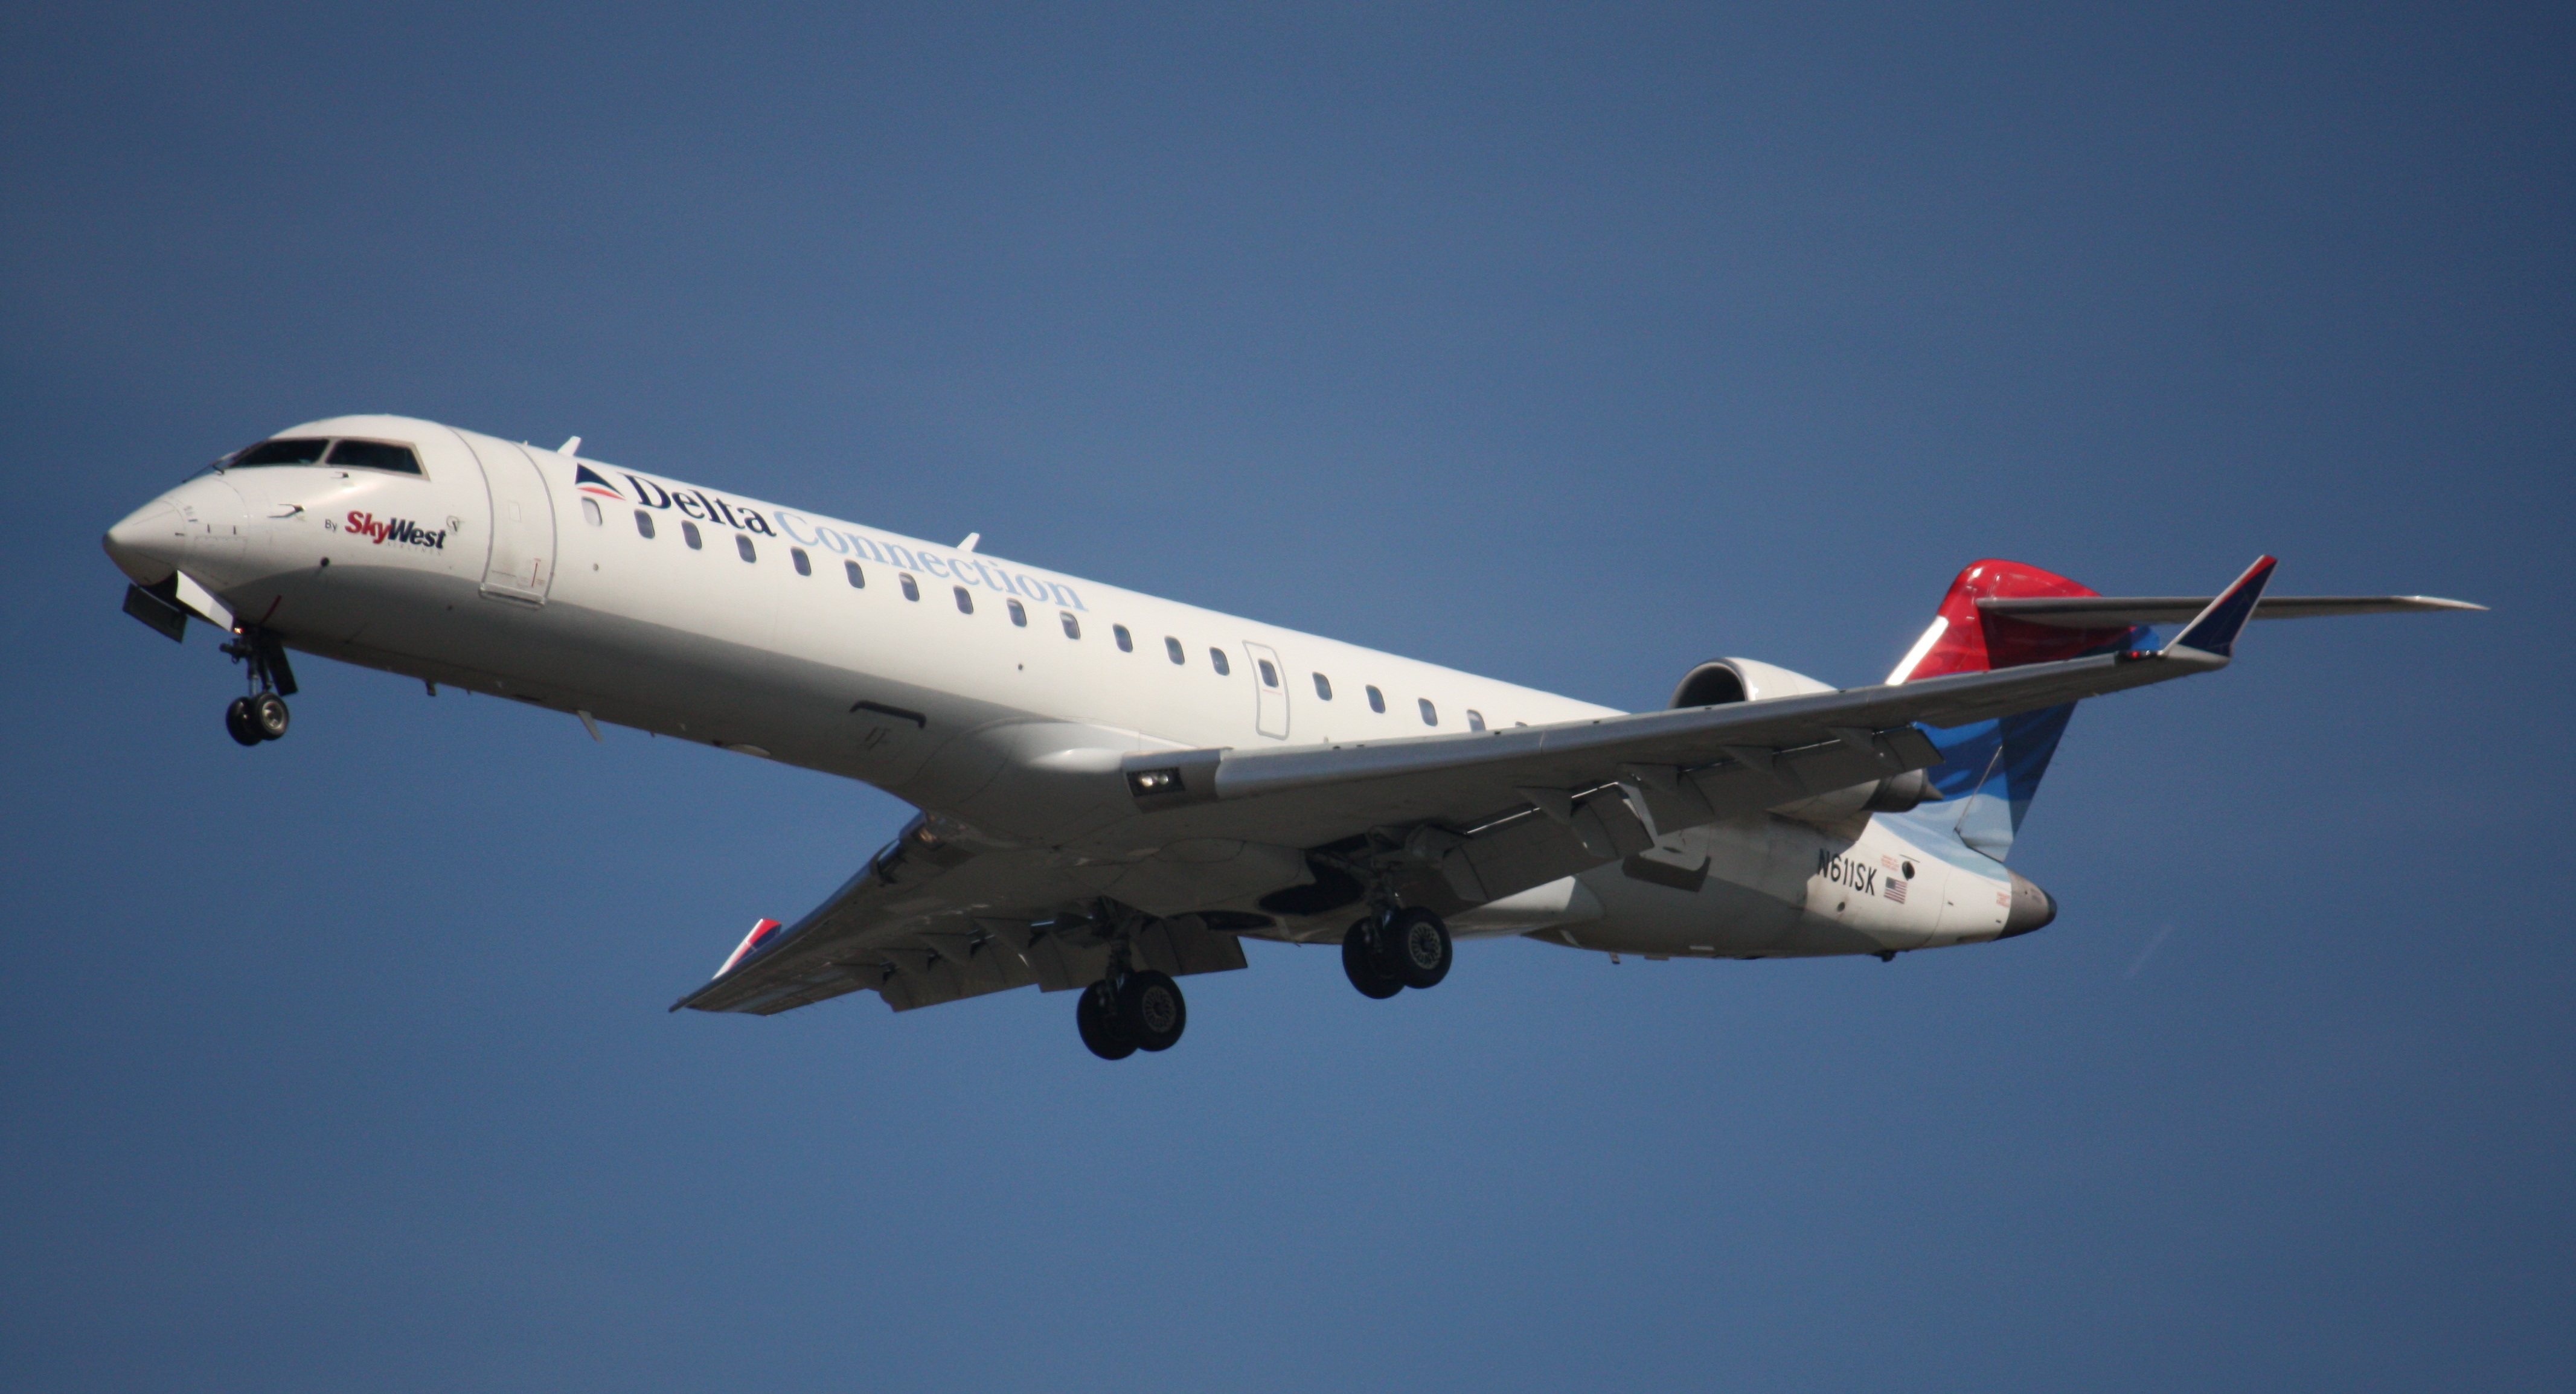
fly, airplane, aircraft, jet, vehicle, airline, aviation, flight, passengers, airliner, commercial, airbus, takeoff, jet aircraft, air travel, atmosphere of earth, narrow body aircraft, airbus a320 family, embraer erj 145 family, delta connection airlines